Salem Harbor

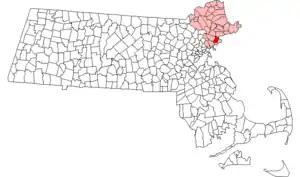
Map highlighting Salem, Massachusetts

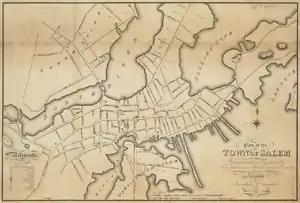
Map of Salem, Massachusetts circa 1820

Salem Harbor is a harbor in northeastern Massachusetts spanning an area north and south of Salem. Historically the Salem Harbor was the site of one of the major international ports in the colonies. During the American Revolutionary War, merchant ships were enlisted as privateers, an important role to augment the ill-prepared Continental Navy. In 1790, Salem Harbor was a world-famous seaport and sixth-largest in the United States of America. Now the harbor is used for commercial and recreational purposes and the Salem Maritime National Historic Site is very popular with tourists from around the world.